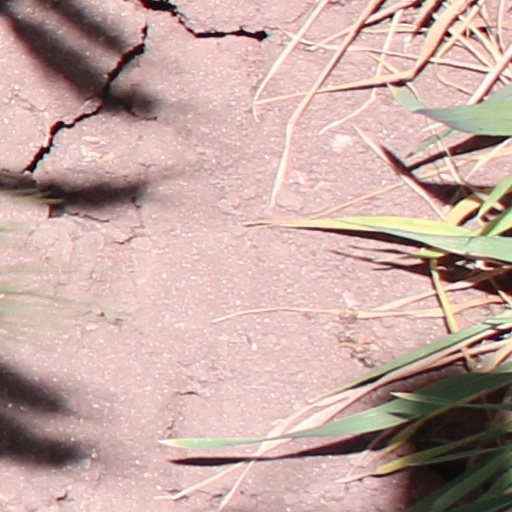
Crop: wheat